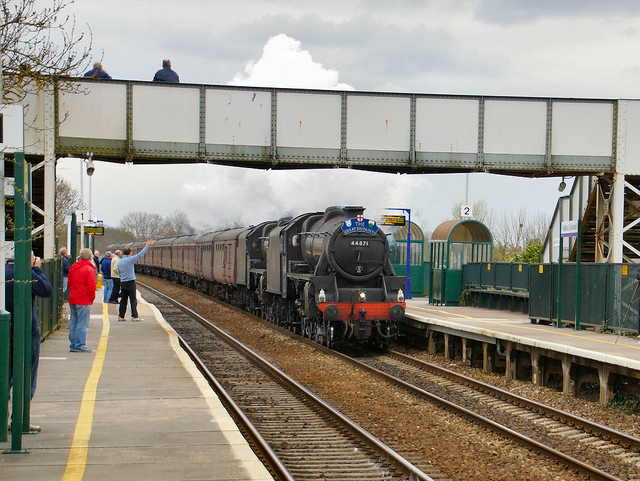
A train that's coming up to a train station for people to get on.

A train traveling under a bridge near a loading platform.

A group of people are waiting at a train station.

A train passing underneath a walkway bridge at a station

This is an old style train heading towards a platform of people.